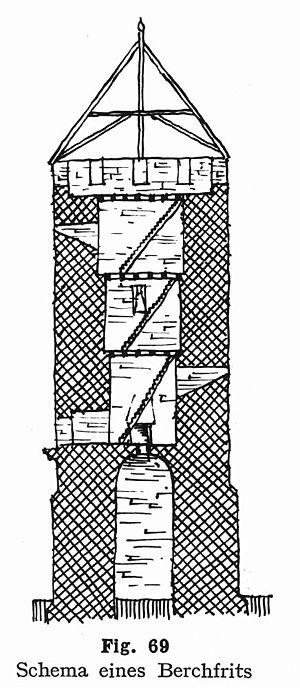
Un bergfried est une grande tour typique des châteaux médiévaux des terres d'Empire et de France méridionale.